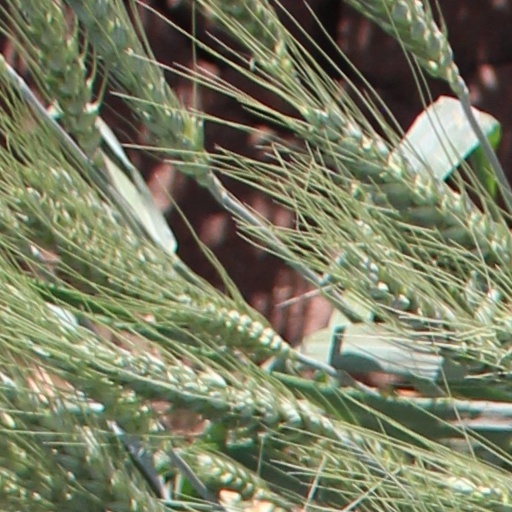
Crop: wheat